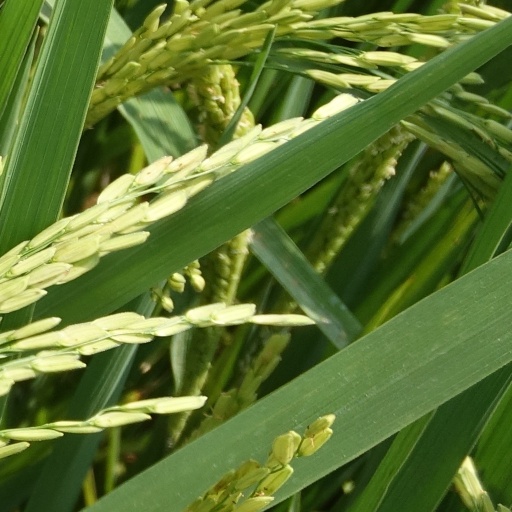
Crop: rice